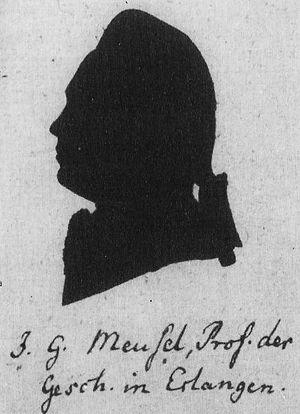
Jean Georges Meusel, né le 17 mars 1743 à Eyrichshof, maintenant un quartier de Ebern en Franconie, et mort le 19 septembre 1820 à Erlangen, est un historien, lexicographe et bibliographe allemand.